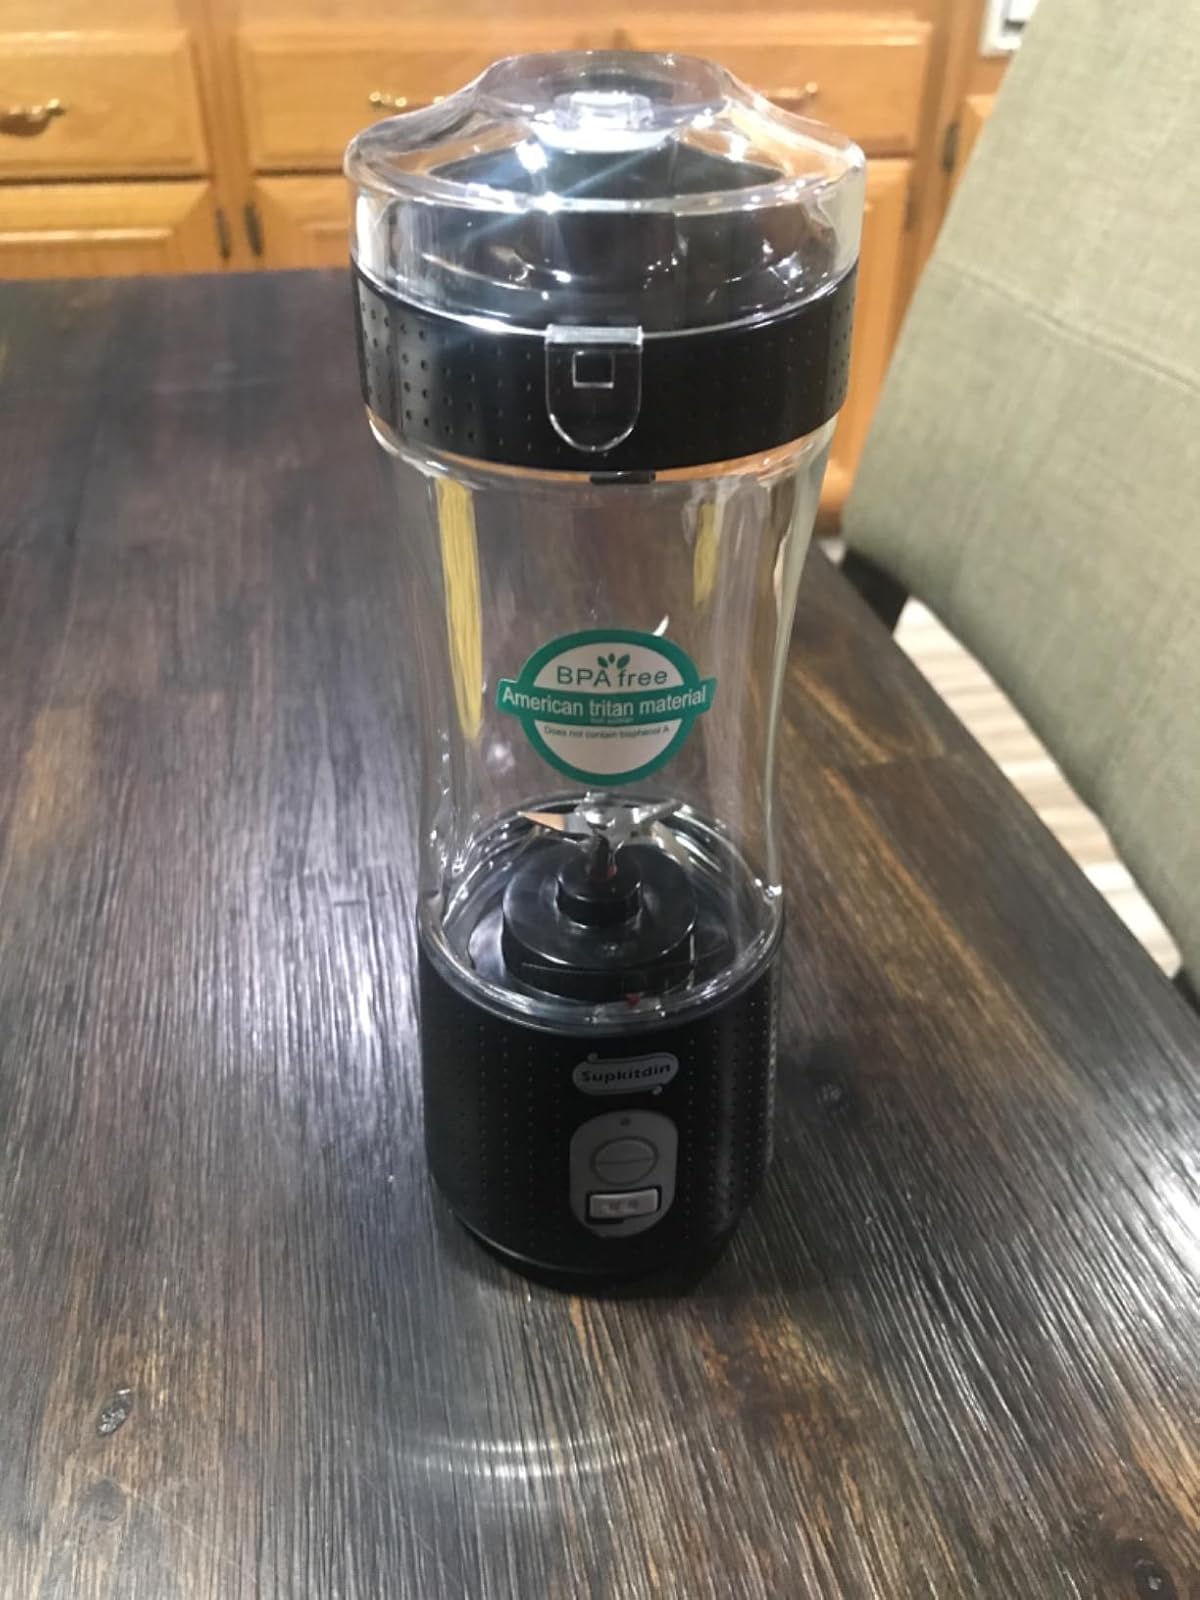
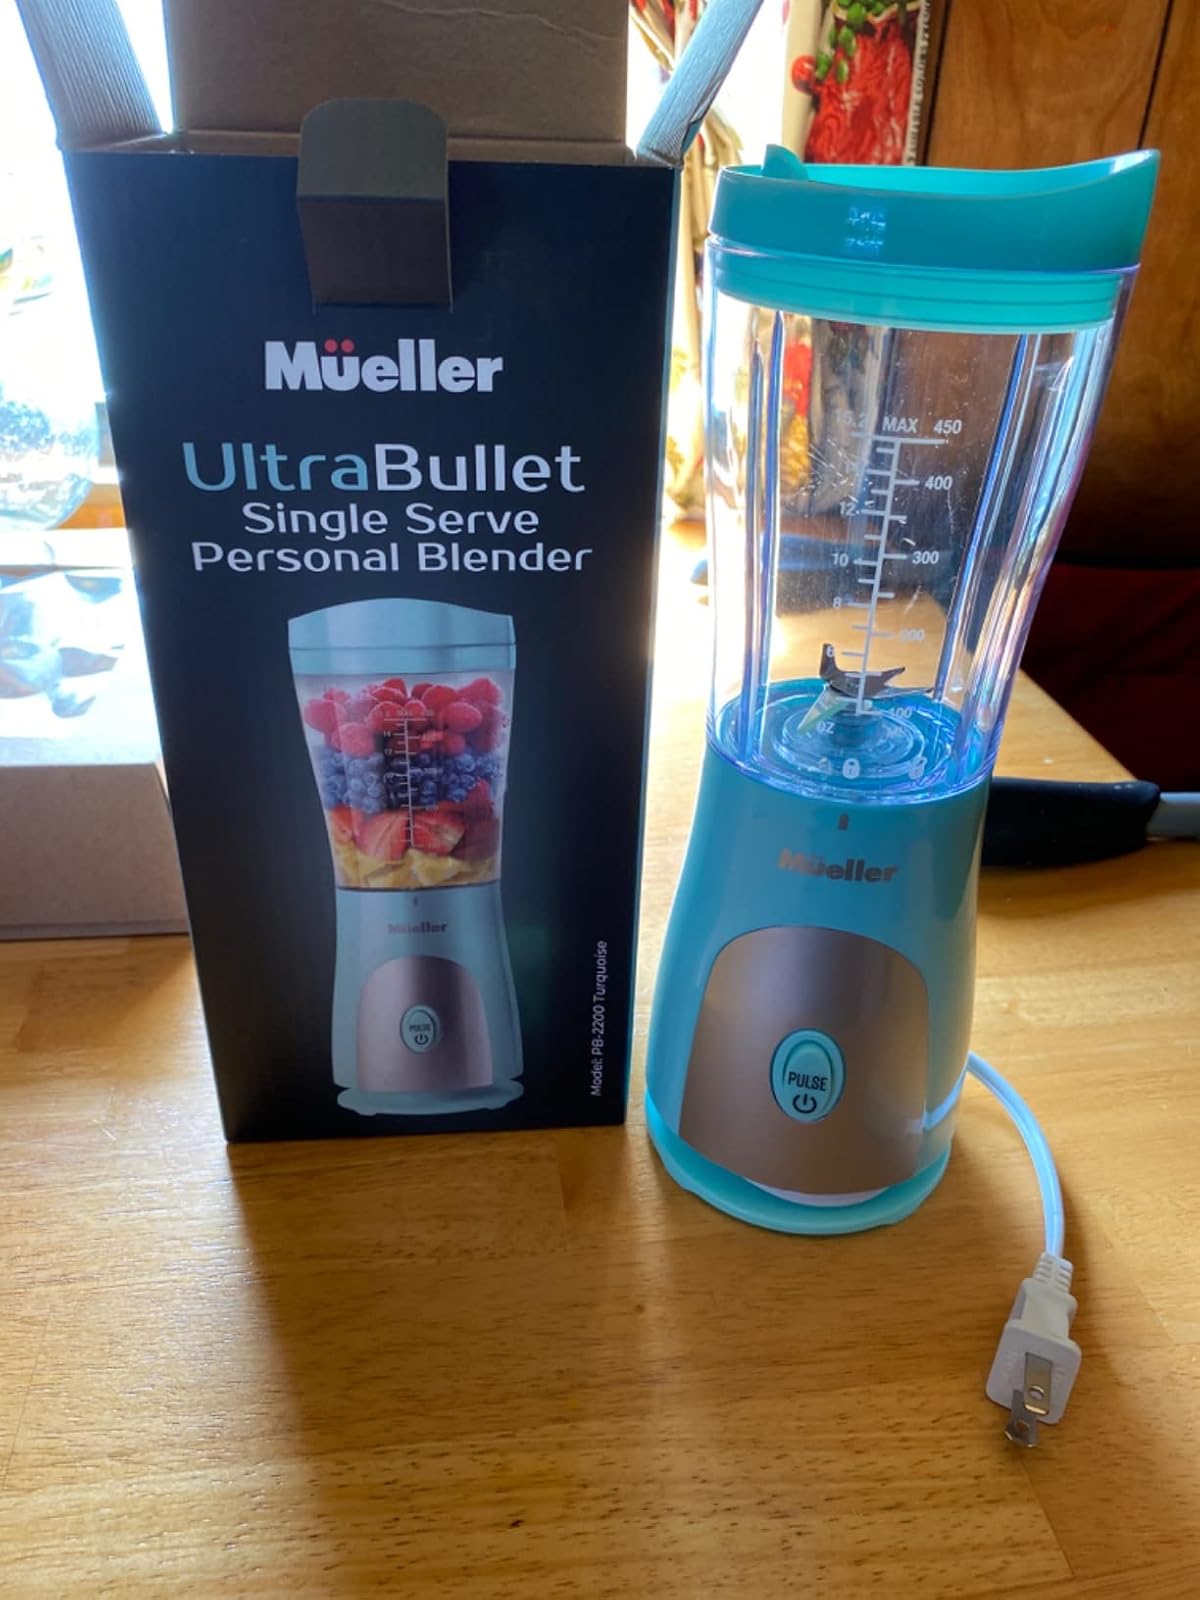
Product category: items_blender
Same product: no